Boston Government Service Center

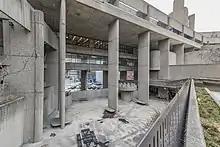
Lindemann Building lower courtyard

The Lindemann Building houses the Erich Lindemann Mental Health Center (ELMHC), a psychiatric facility. Registered as a hospital, the facility accepted inpatients until December 2008, when these patients were moved to another facility. During the center's early years, it had a staff of 150 personnel, including 12 psychiatrists, 9 psychologists, 12 social workers, 24 nurses, and numerous support staff members. The mental health center incorporated numerous activity spaces, including a nursery and spaces for family, group, individual, and occupational therapies. Occupational therapy spaces included shops for electrical, plumbing, and woodwork, as well as a cafe, theater, and model apartment, to let patients develop skills for society in training. An area for children included bedrooms, a dining hall, and outdoor play area. A large gymnasium and swimming pool were built on the first floor, and at one time were open to the public and used by up to 41 community groups.